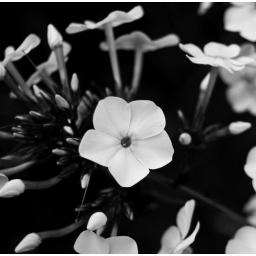
Purple flower in black and white